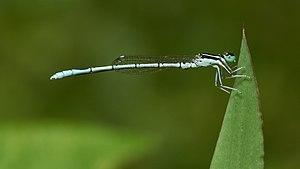
Les Coenagrionidae forment la famille la plus nombreuse appartenant aux zygoptères dans l'ordre des odonates. Cette famille comprend plus de 1 180 espèces. Les demoiselles de cette famille sont généralement de petite taille et on y retrouve les plus petits spécimens existants. Comme tous les odonates, ces insectes sont carnivores et se nourrissent de divers invertébrés.